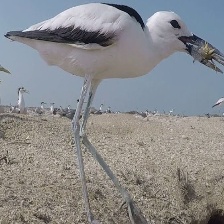
Species: CRAB PLOVER
Scientific name: DROMAS ARDEOLA